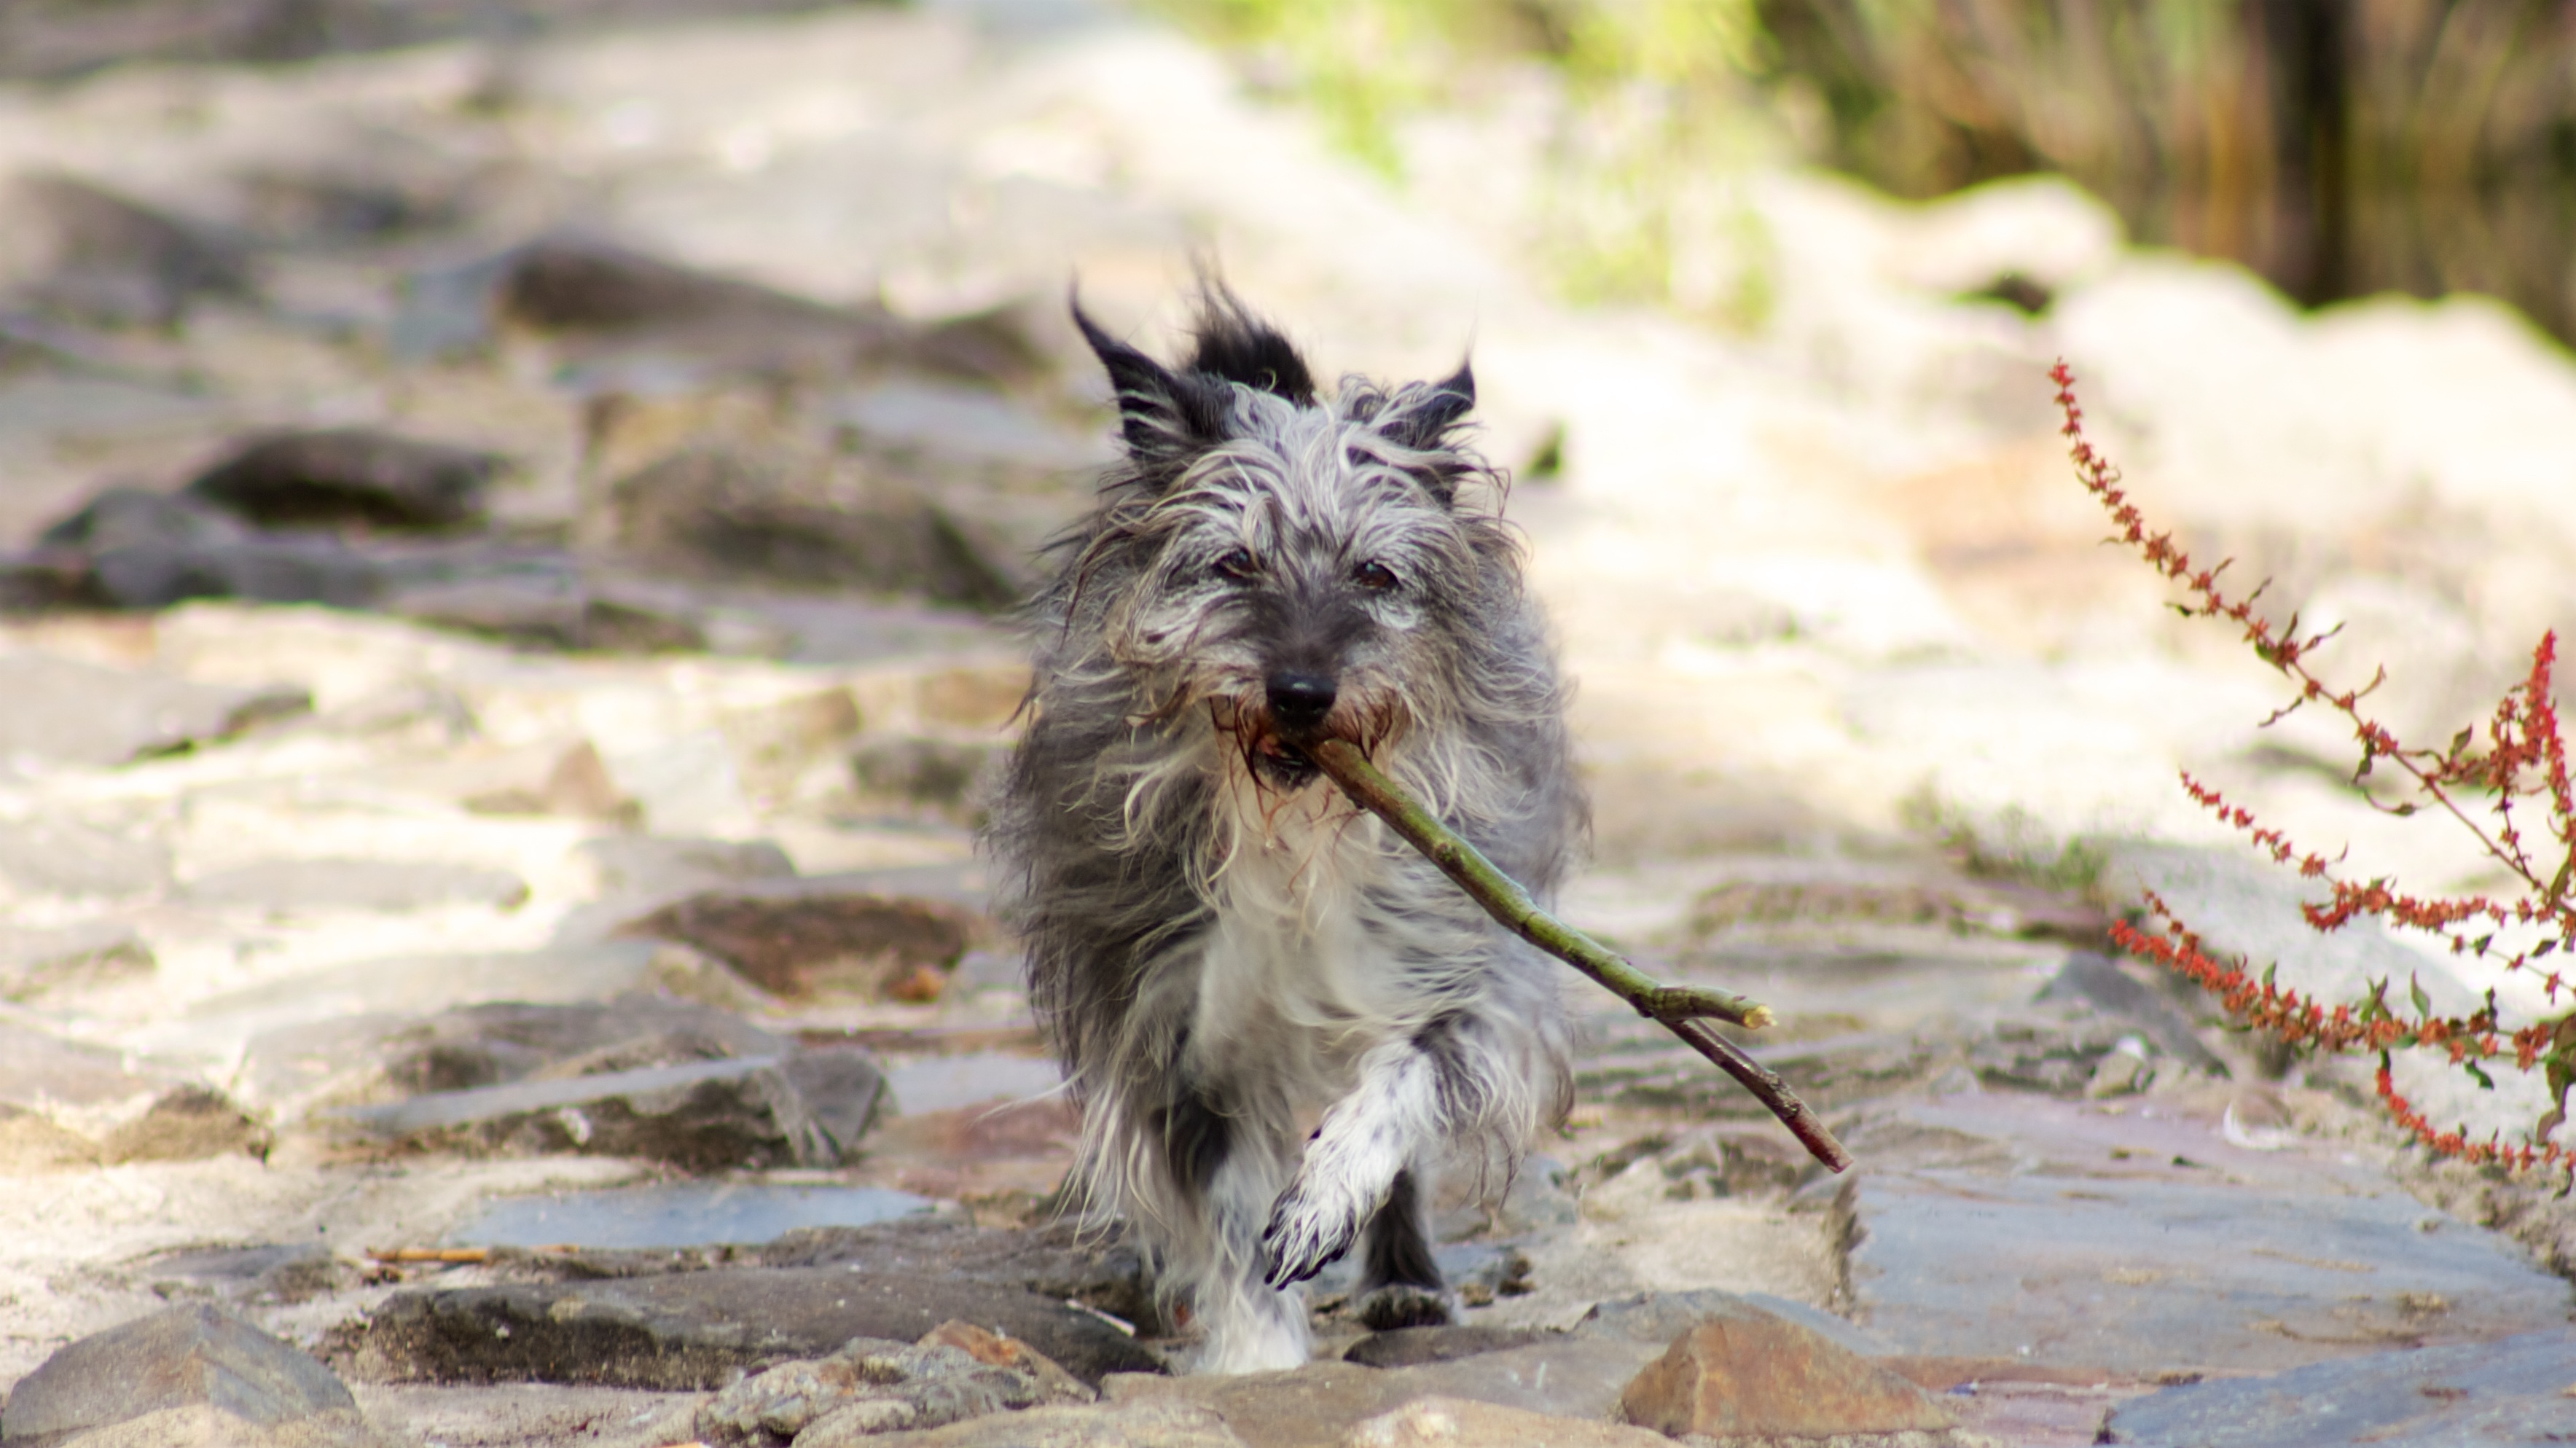
dog, animal, cute, summer, pet, fur, mammal, fauna, hybrid, vertebrate, schnauzer, miniature schnauzer, animal world, terrier, animal portrait, small dog, cairn terrier, dog like mammal